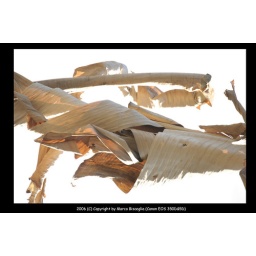
The banana plants in the winter in front of my house